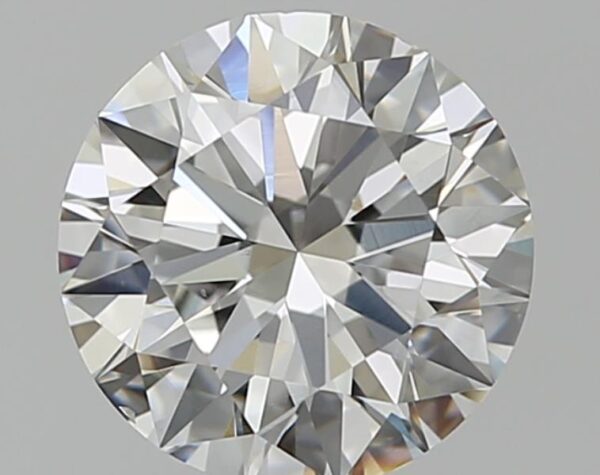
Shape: round
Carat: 1.5
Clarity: VS1
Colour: G
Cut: EX
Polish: EX
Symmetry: EX
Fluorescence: N
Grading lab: GIA
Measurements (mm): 7.29 x 7.34 x 4.49